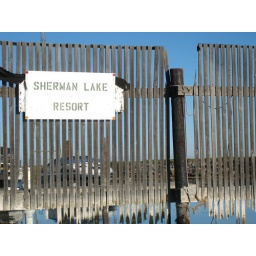
Fishing for striped bass in the Delta - Sherman Lake Resort sign